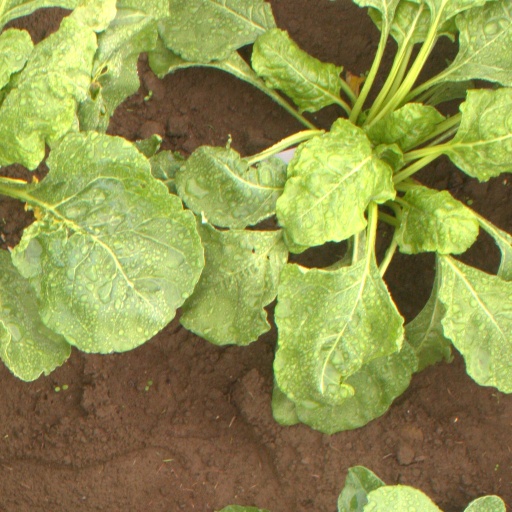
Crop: sugar beet